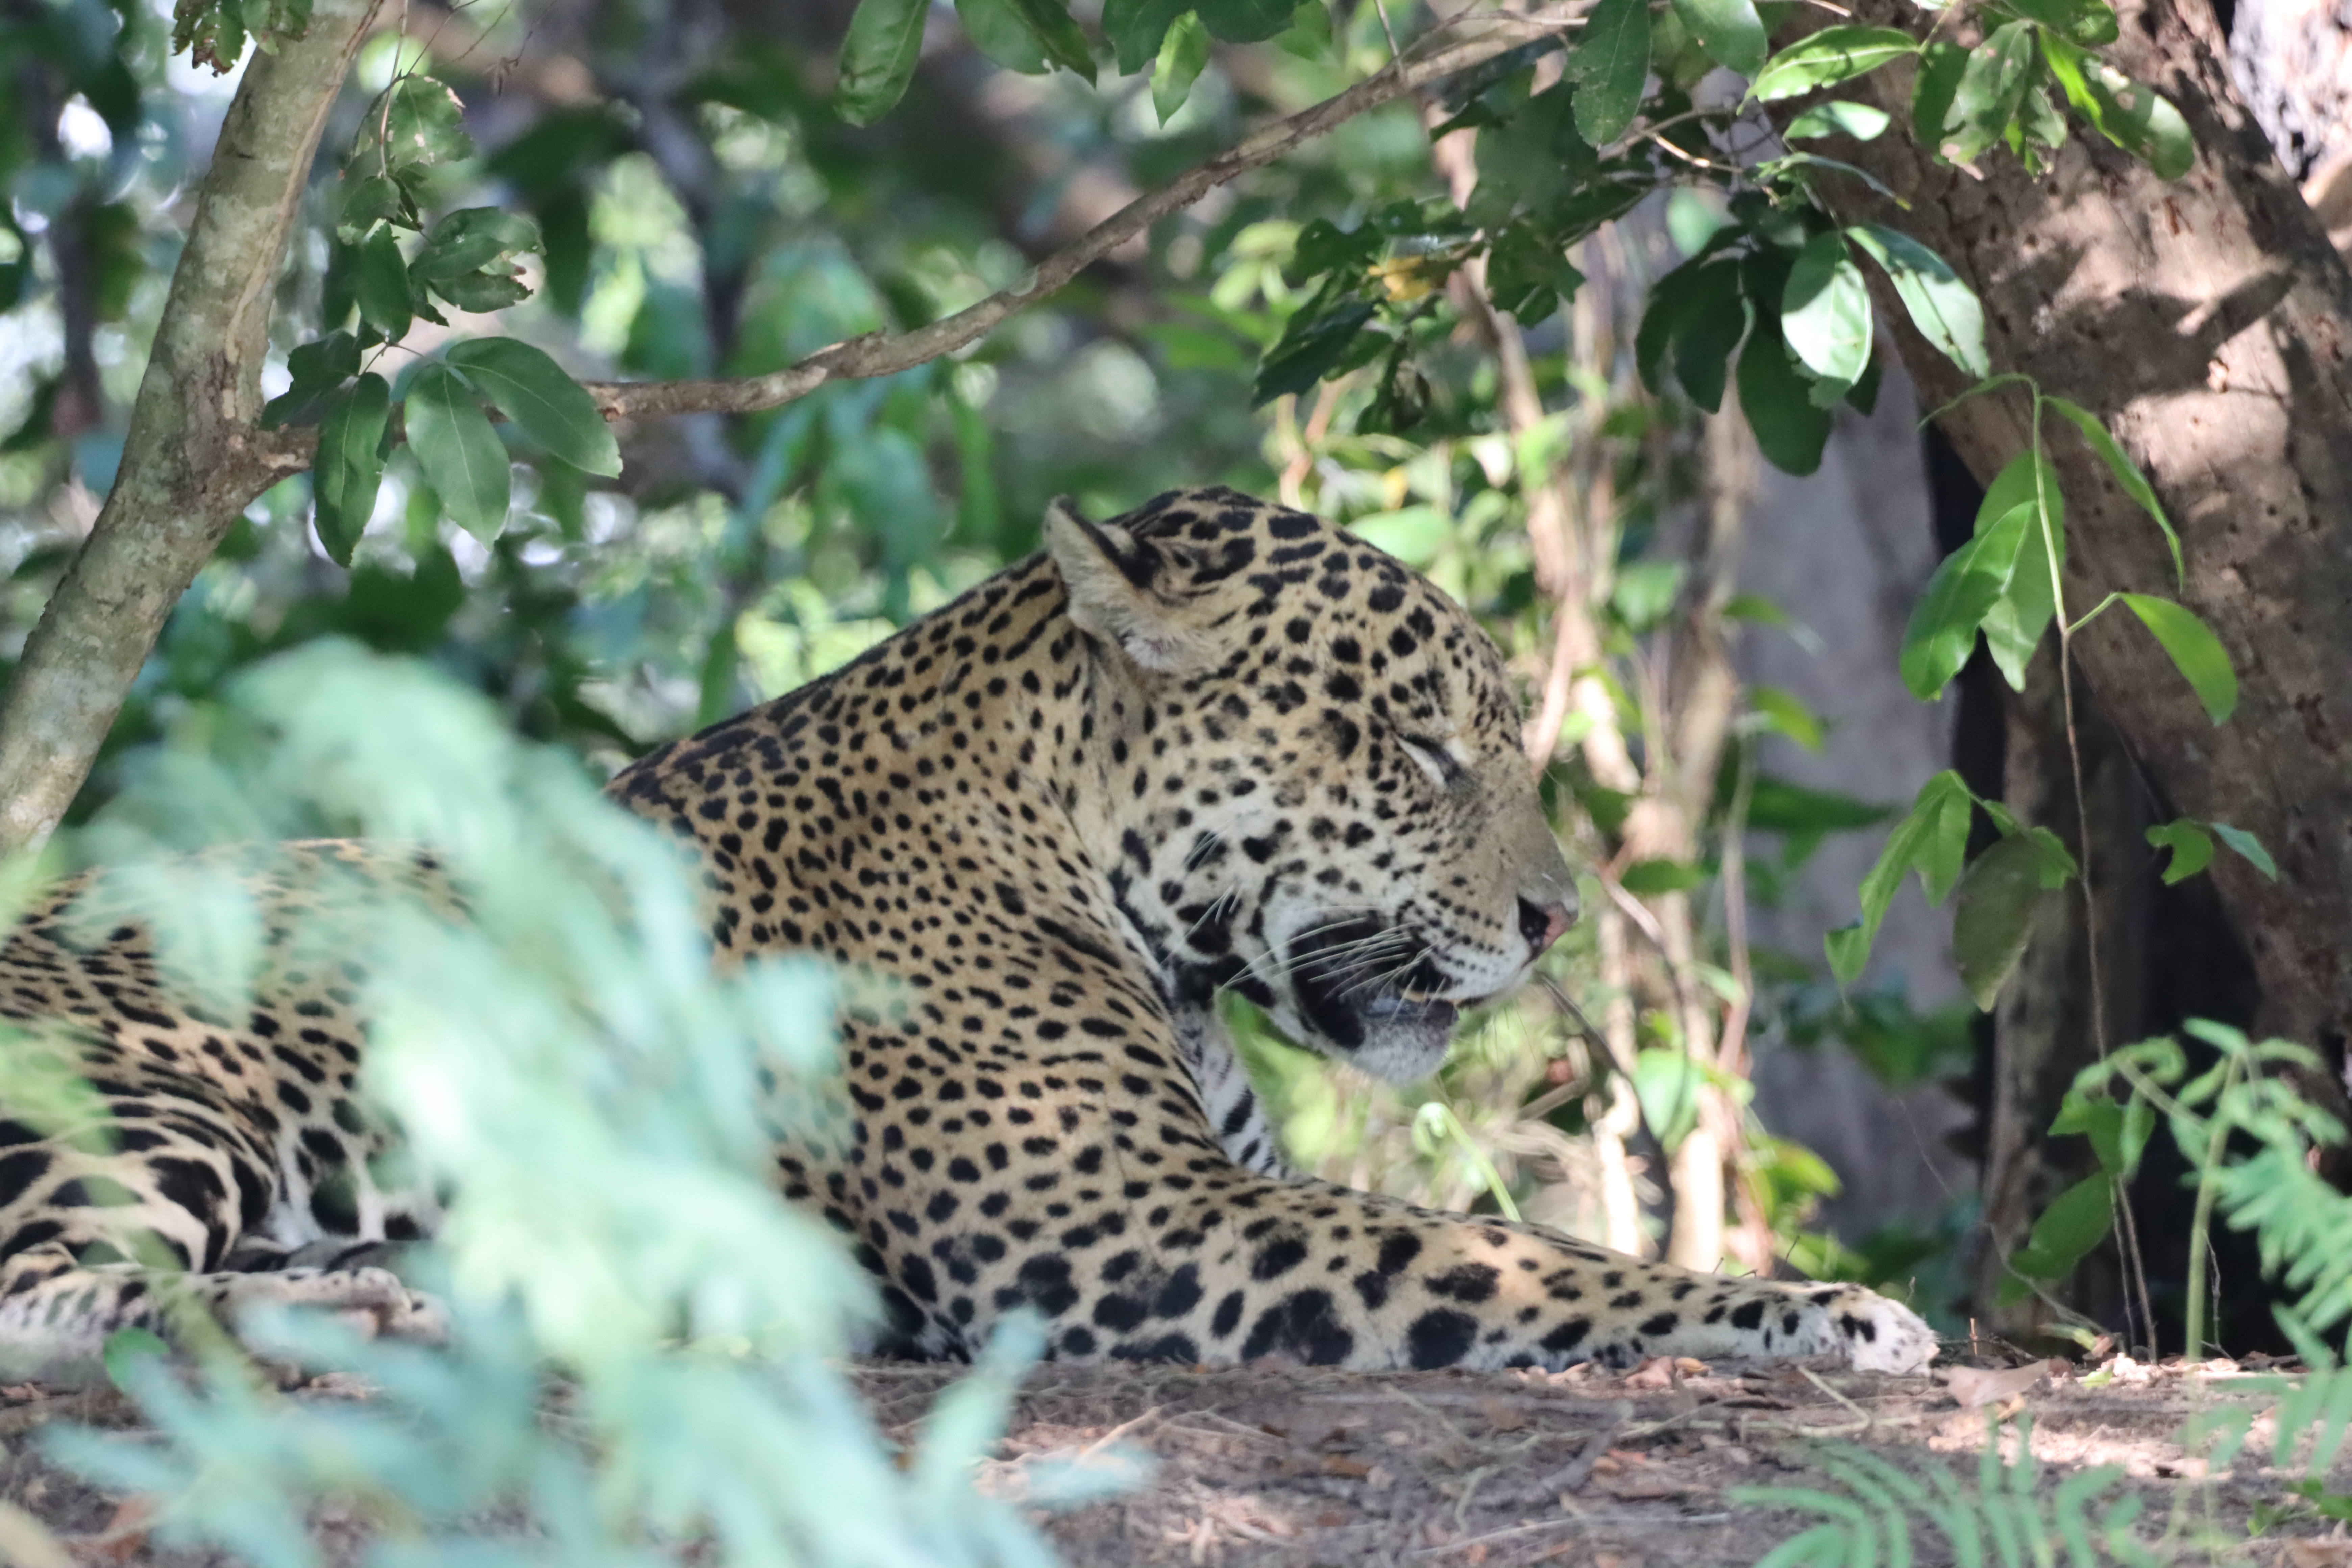
Jaguar: Bagua